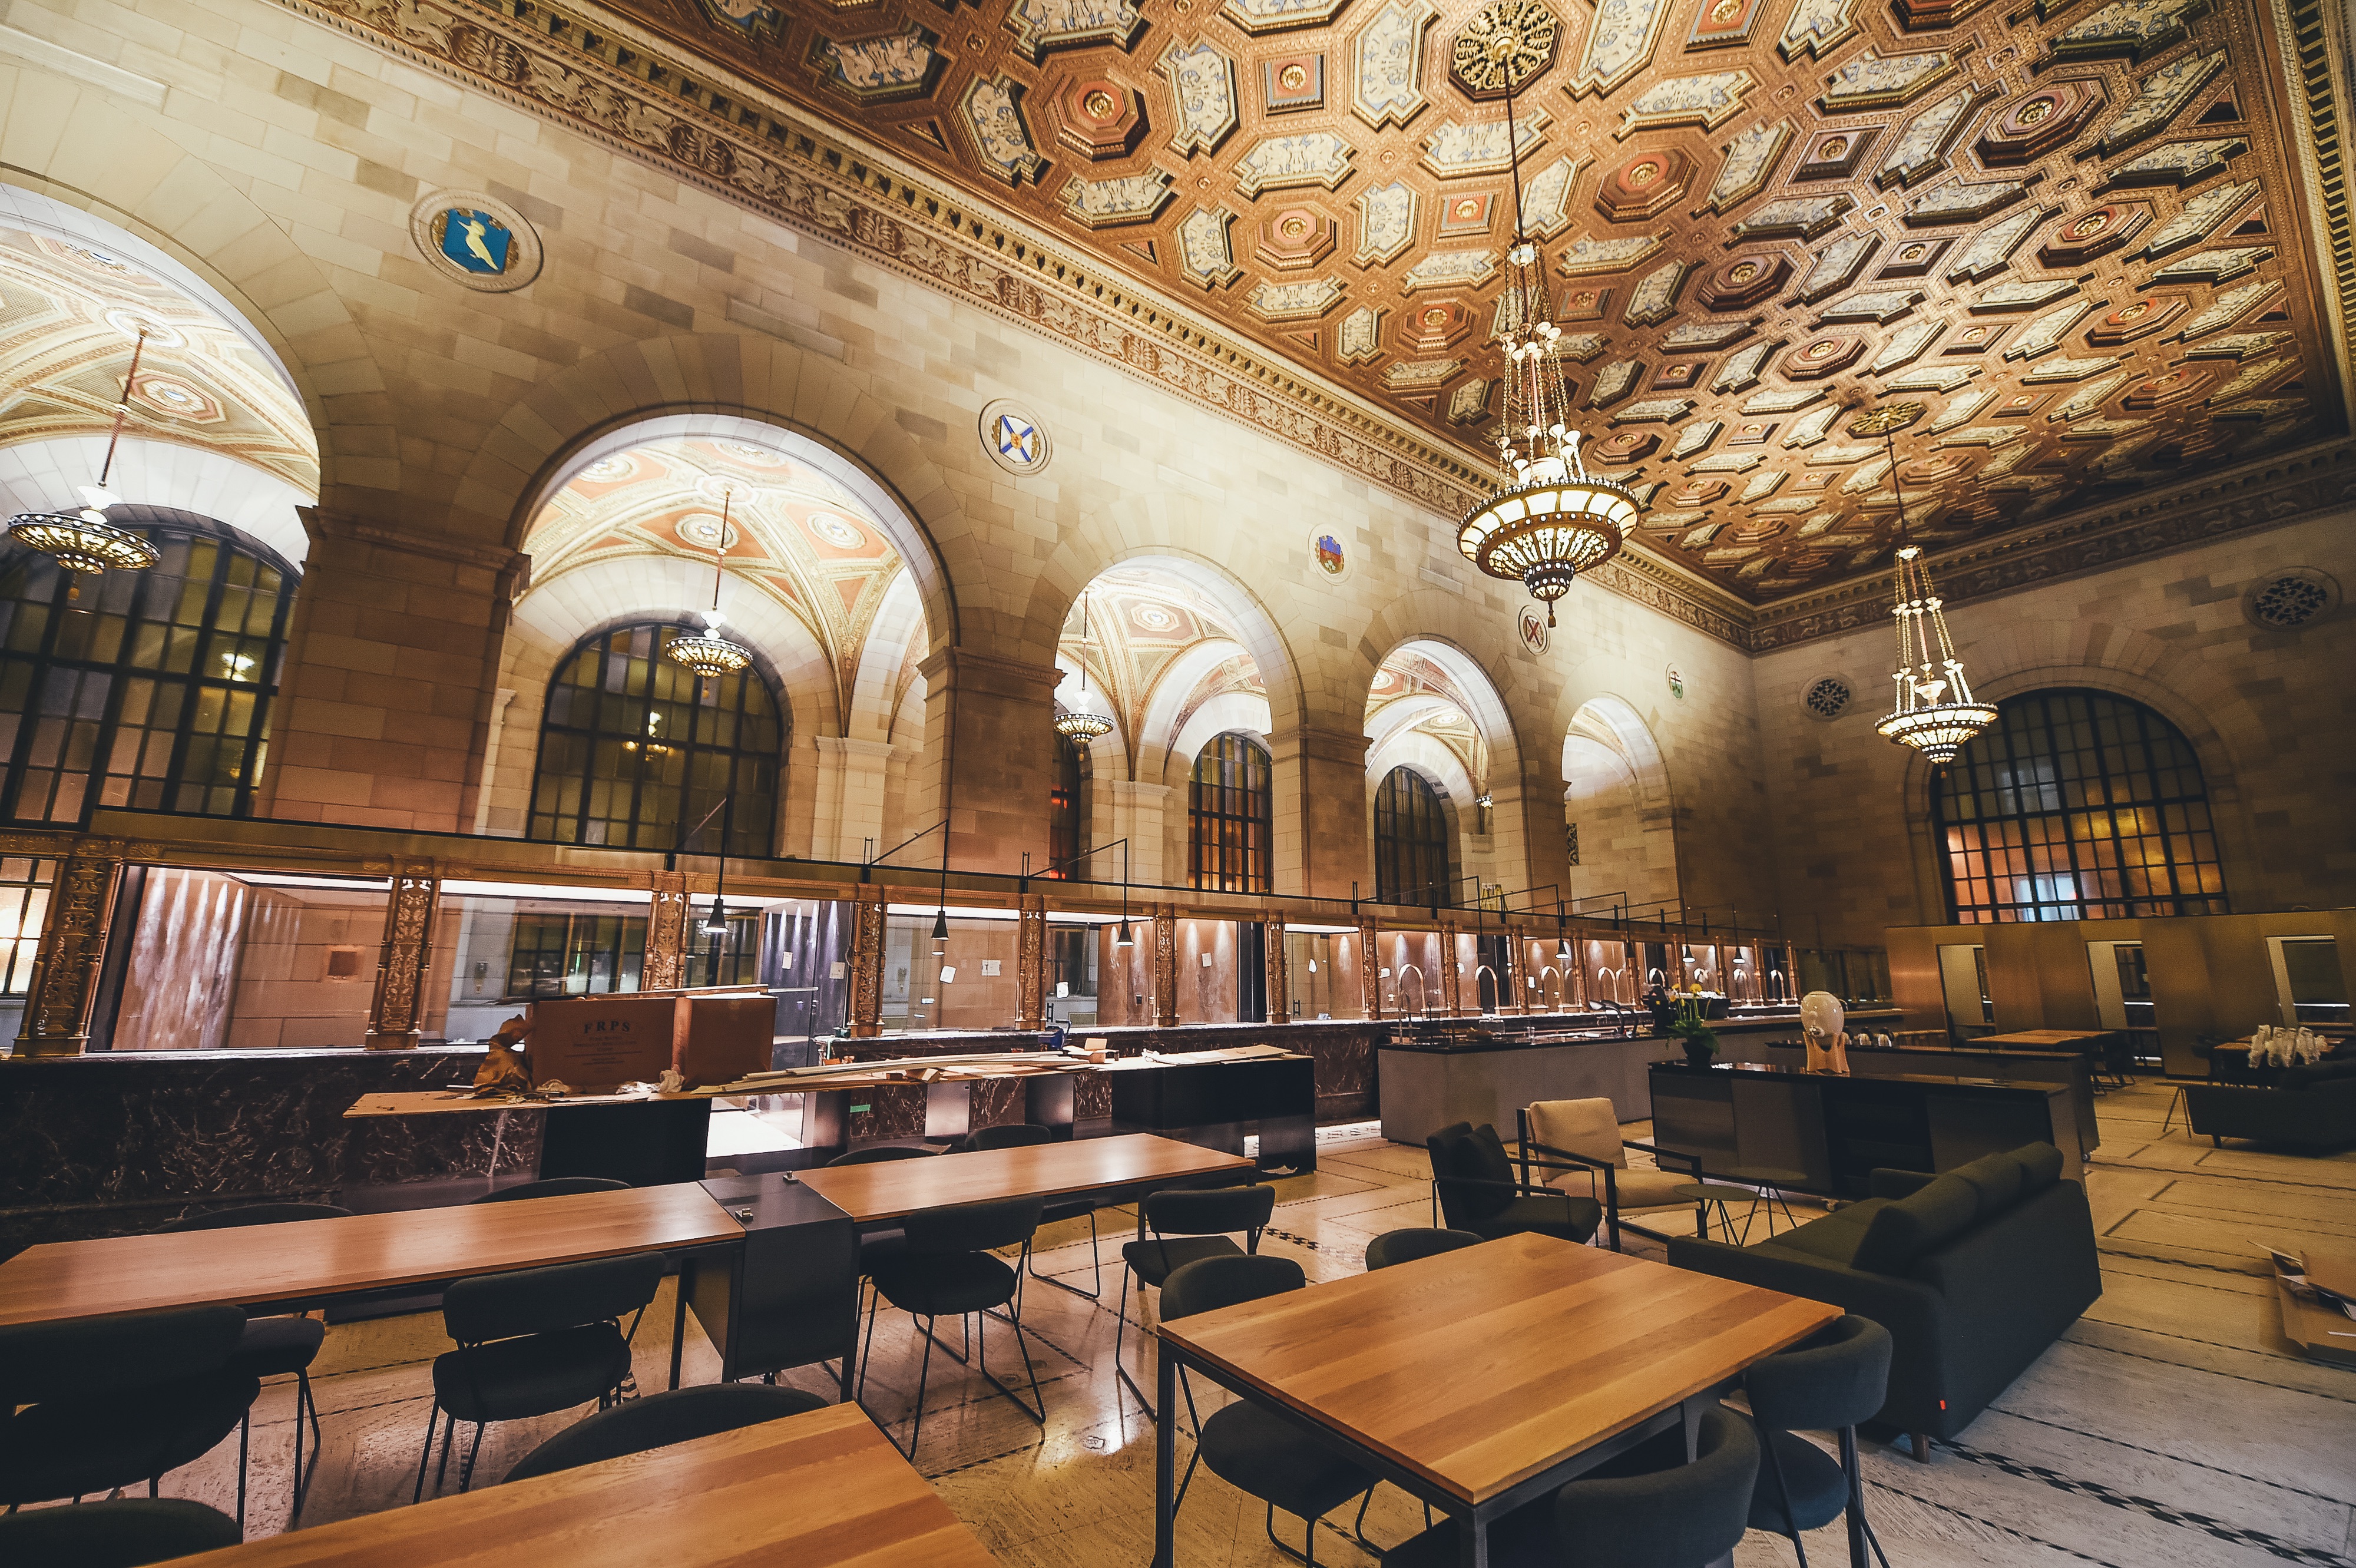
desk, table, building, workspace, work space, office space, interior design, synagogue, estate